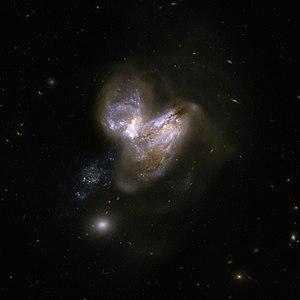
NGC 3690 est une paire de galaxies en interaction située dans la constellation de la Grande Ourse à environ 142 millions d'années-lumière de la Voie lactée. NGC 3690 a été découverte par l'astronome germano-britannique William Herschel en 1790. Plusieurs sources identifient de façon erronée IC 694 à NGC 3690. Par exemple, IC 3694 et NGC 3690 partagent la même désignation VV 118, alors que ce sont deux galaxies distinctes.
Les galaxies de Markarian sont un type de galaxies actives avec un noyau émettant une grande quantité d'ultraviolets par rapport à d'autres galaxies. Elles sont nommées d'après Benjamin Markarian, qui les a étudiées à partir du début des années 1960. Les entrées du catalogue de Markarian sont présentées sous la forme « Markarian #### ». On s'y réfère fréquemment à l'aide des abréviations Mrk, Mkr, Mkn, et parfois avec Ma, Mk et Mark.